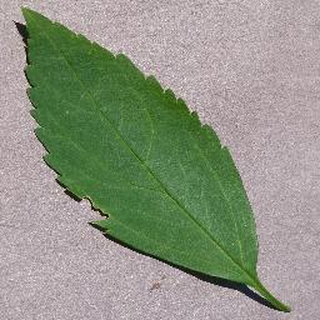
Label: healthy_cherry